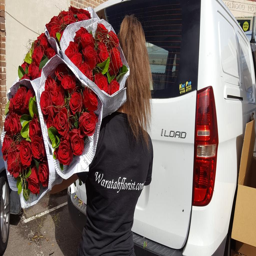
person loads their most popular order , a dozen red roses , into their delivery van .